Episcopal Divinity School

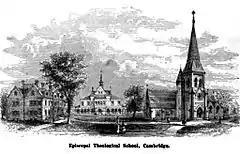
Episcopal Divinity School, 19th century

The Episcopal Theological School was founded in Cambridge, Massachusetts in 1867 by Boston businessman Benjamin Tyler Reed. Although ETS' first dean, John Seely Stone, was part of the evangelical wing of the Anglican church, the school developed into a stronghold of the Broad Church movement and welcomed liberal and progressive views. It was "the first Episcopal theological seminary to welcome modern biblical scholarship," and in 1924 its faculty asked its alumni priests to accommodate congregants who did not believe in the virgin birth. In 1941, ETS became the first Episcopal seminary to appoint a female full-time faculty member (Adelaide Teague Case).